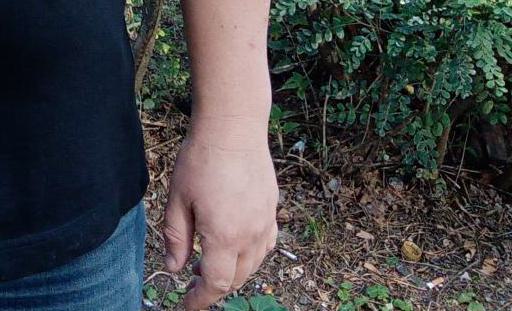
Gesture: no_gesture